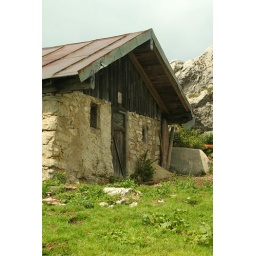
nice house on a mountain near lake chiemsee! (2)